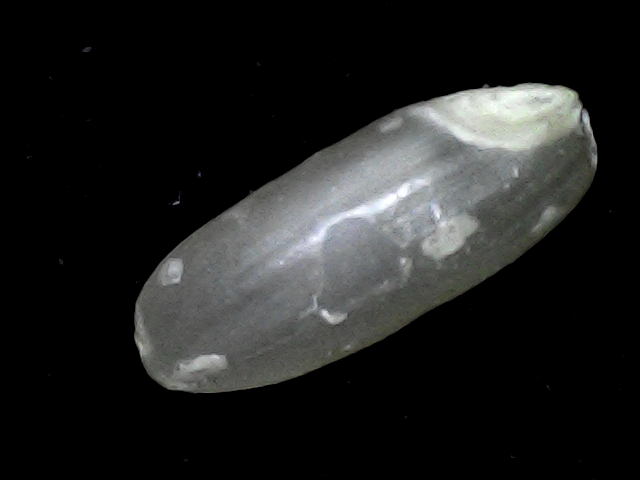
Rice variety: BR22